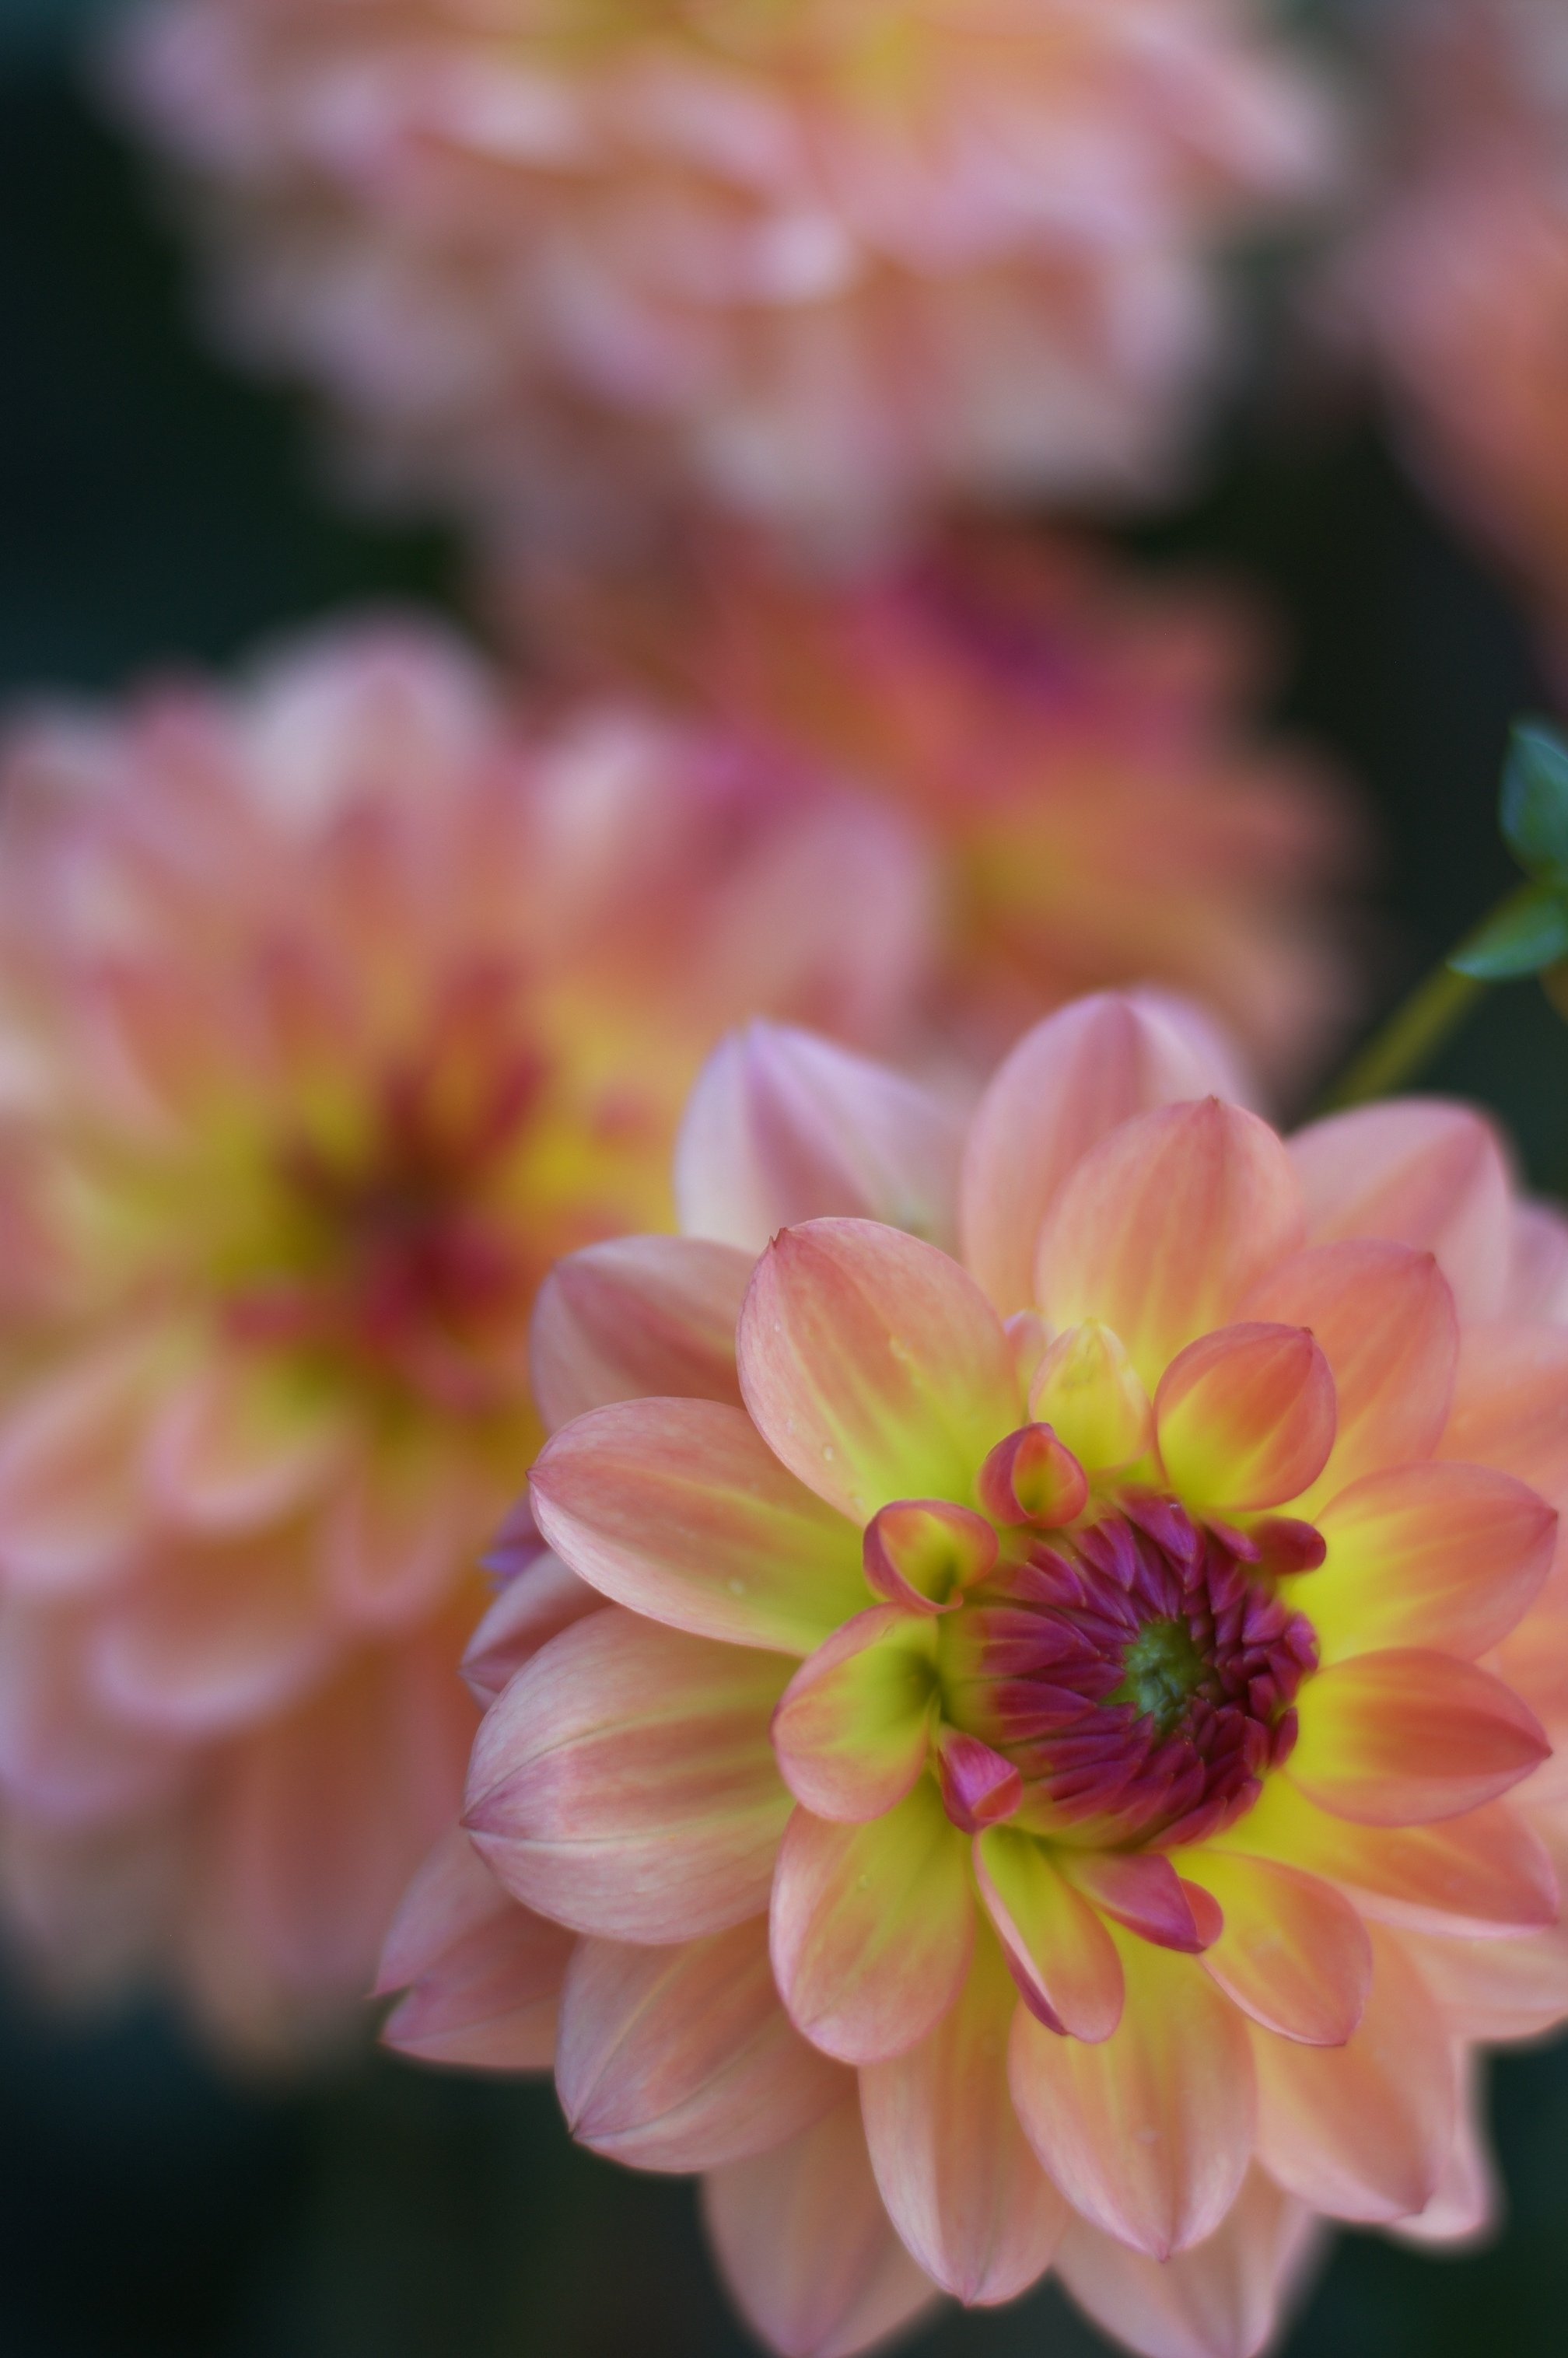
nature, blossom, plant, flower, petal, botany, yellow, pink, flora, close up, dahlia, 2011, f14, rawtherapee, germany, deutschland, berlin, pentax, dahlias, lenstagged, steffenzahn, flowerpicturesnolimits, k100d, justpentax, iamflickr, cosina, voigtlander, 58mm, nokton, 58mmf14, 58mm14, nokton58mmf14slii, 58mmf14nokton, macro photography, cosinavoigtl nder, voigtl ndernokton58mmf14, britz, flowering plant, daisy family, plant stem, land plant